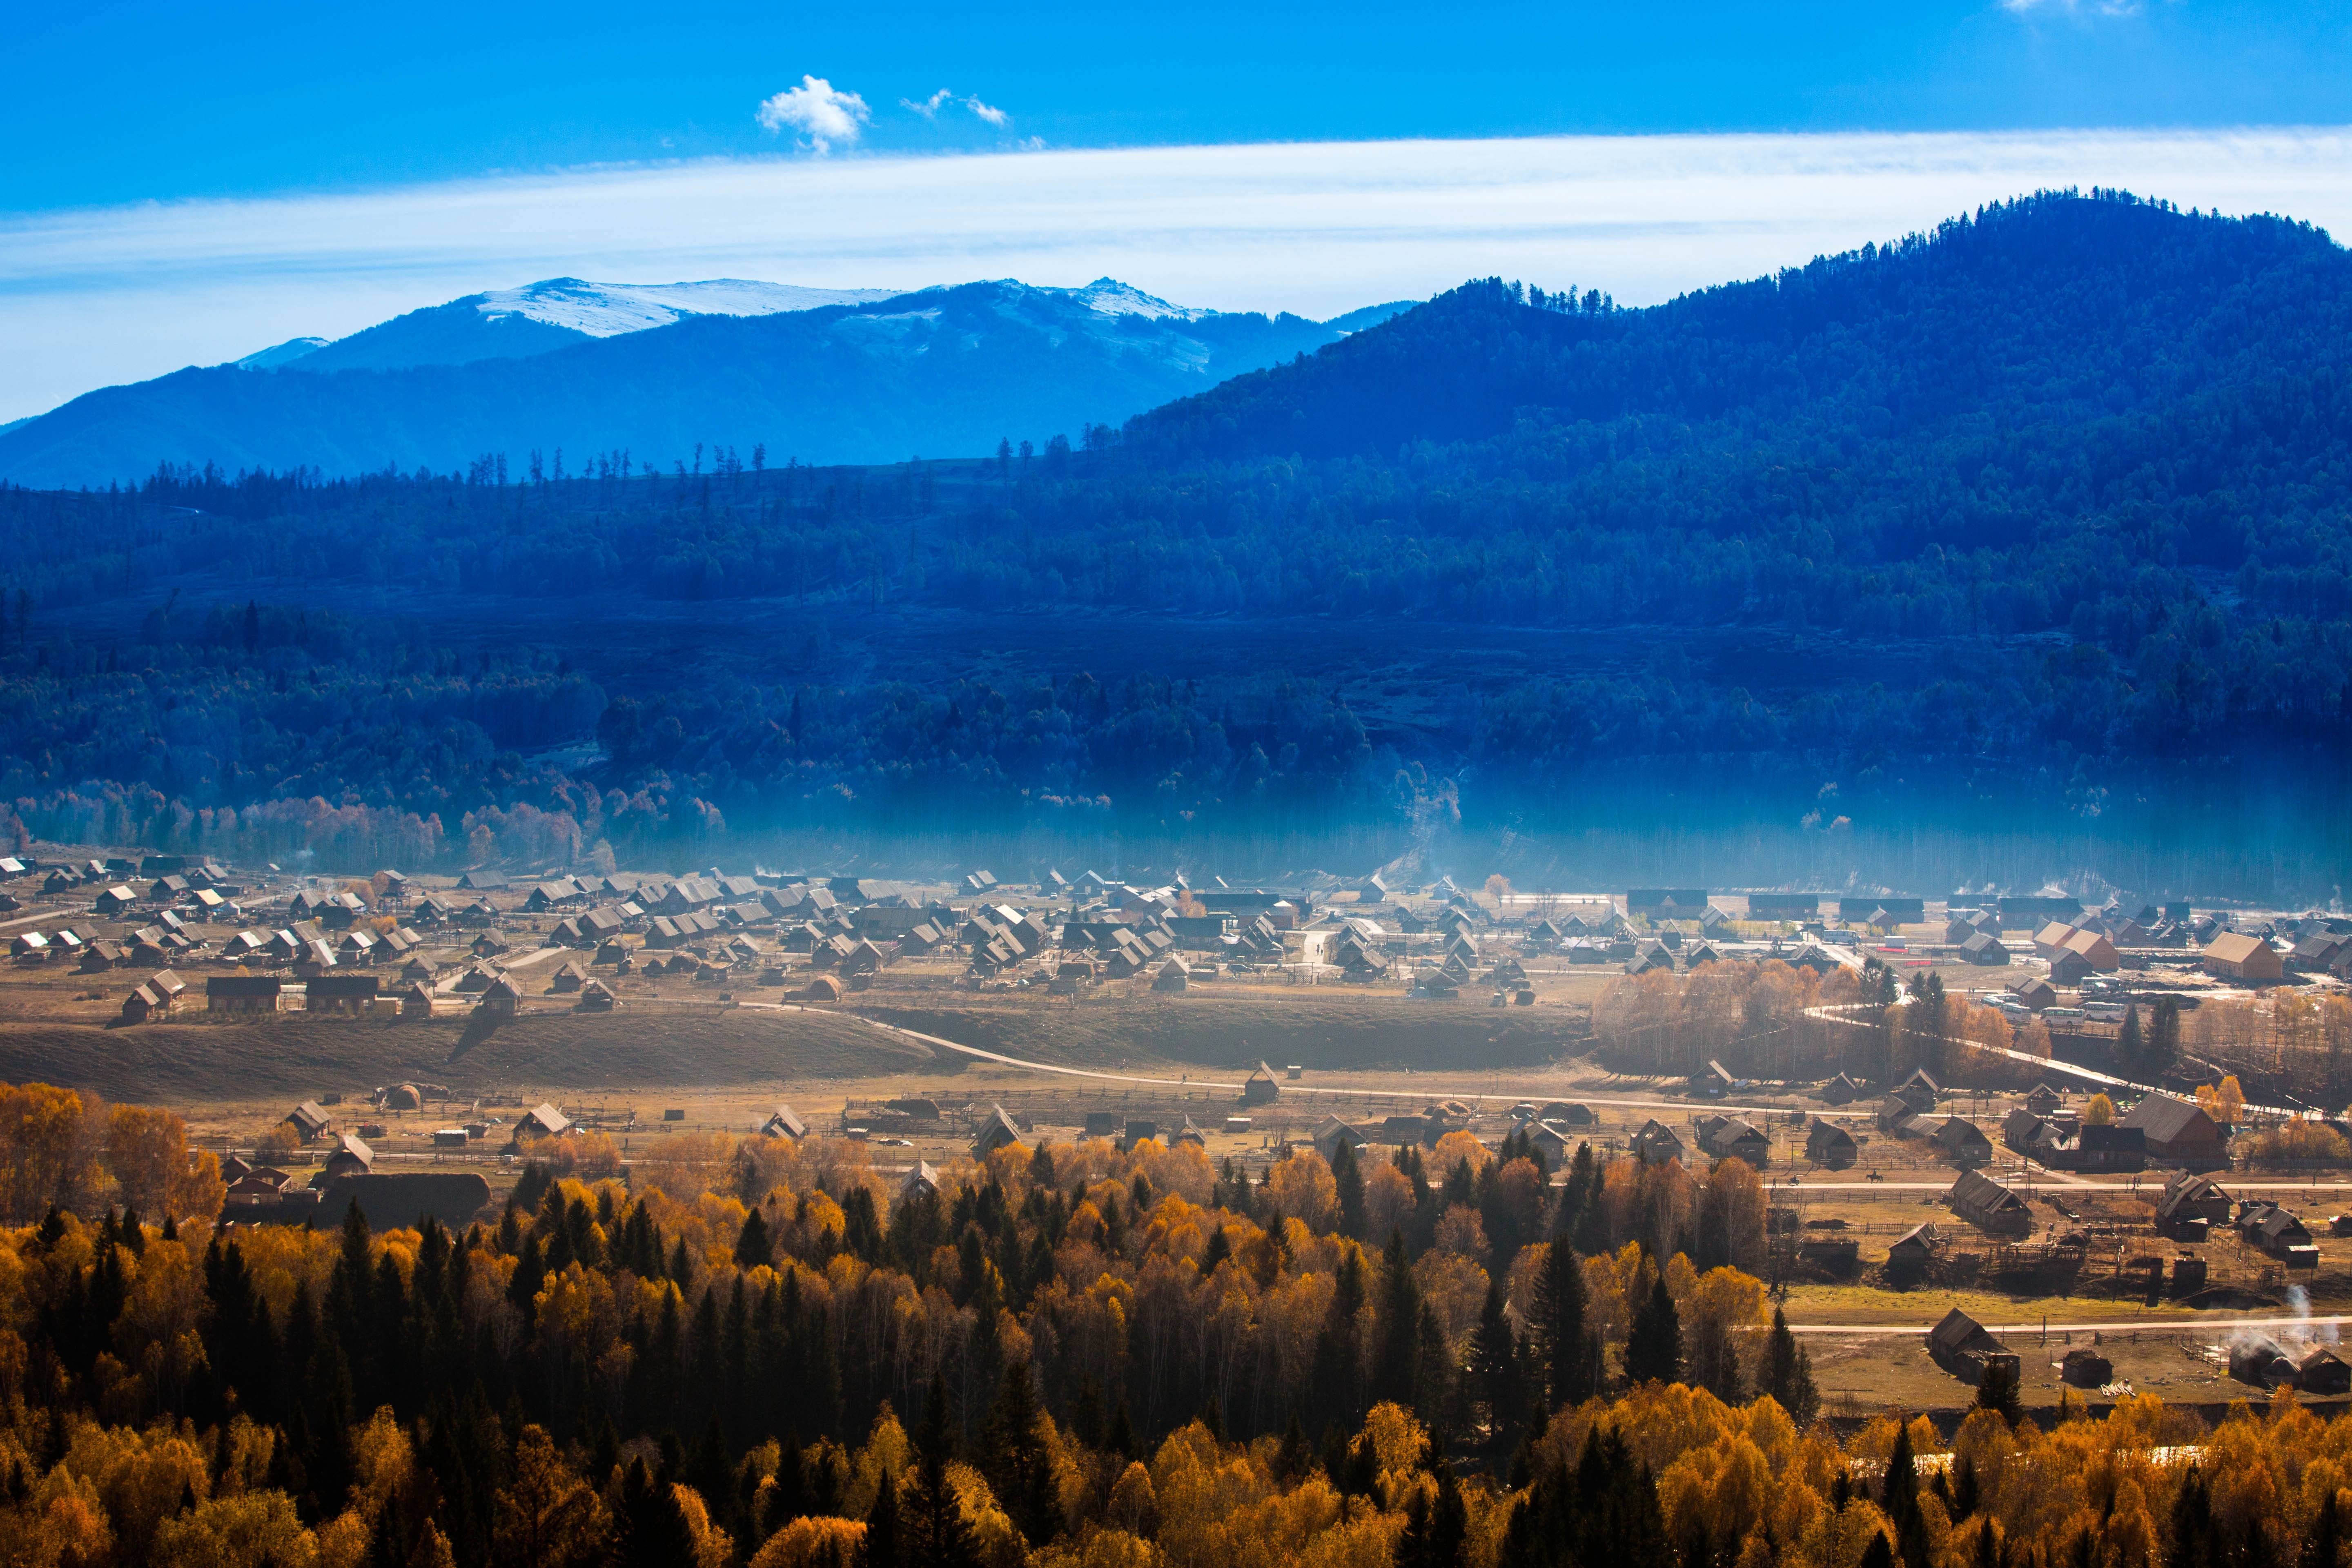
landscape, horizon, wilderness, mountain, cloud, sunrise, morning, hill, dawn, valley, mountain range, panorama, village, dusk, evening, plateau, china, the scenery, landform, in xinjiang, aerial photography, geographical feature, atmospheric phenomenon, mountainous landforms